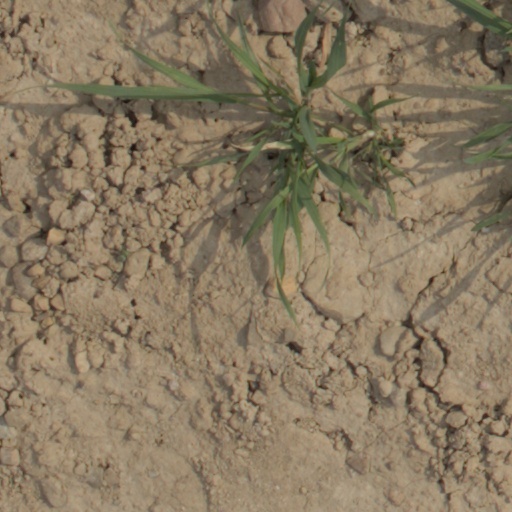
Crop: wheat